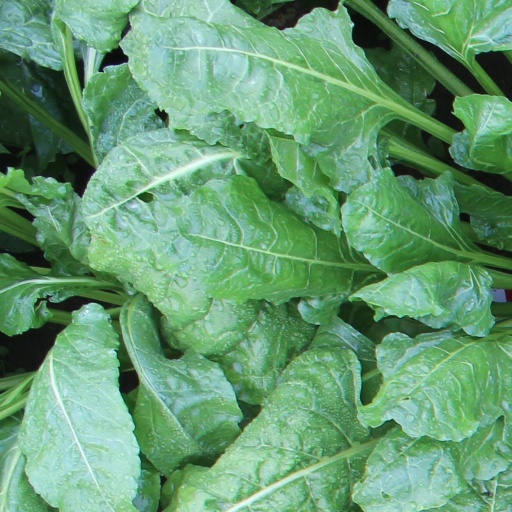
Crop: sugar beet